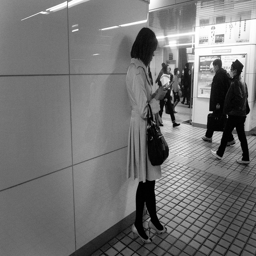
A woman standing up against a wall on a tile floor.
A woman in an overcoat standing against a wall in a subway station and looking at her phone.
A woman is standing over by the wall
A woman standing against the wall looking at her cell phone.
a woman in stockings using a phone on the station